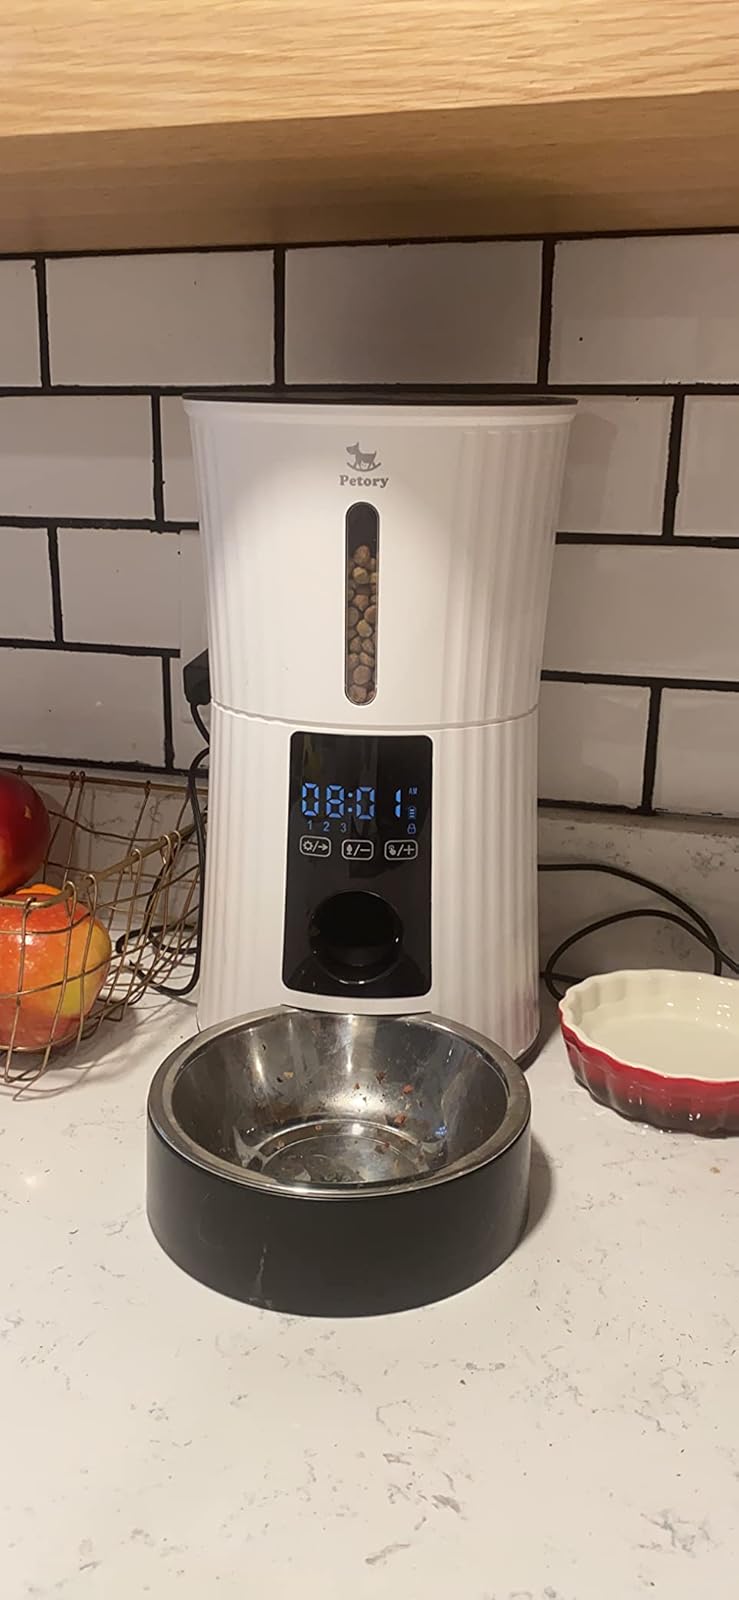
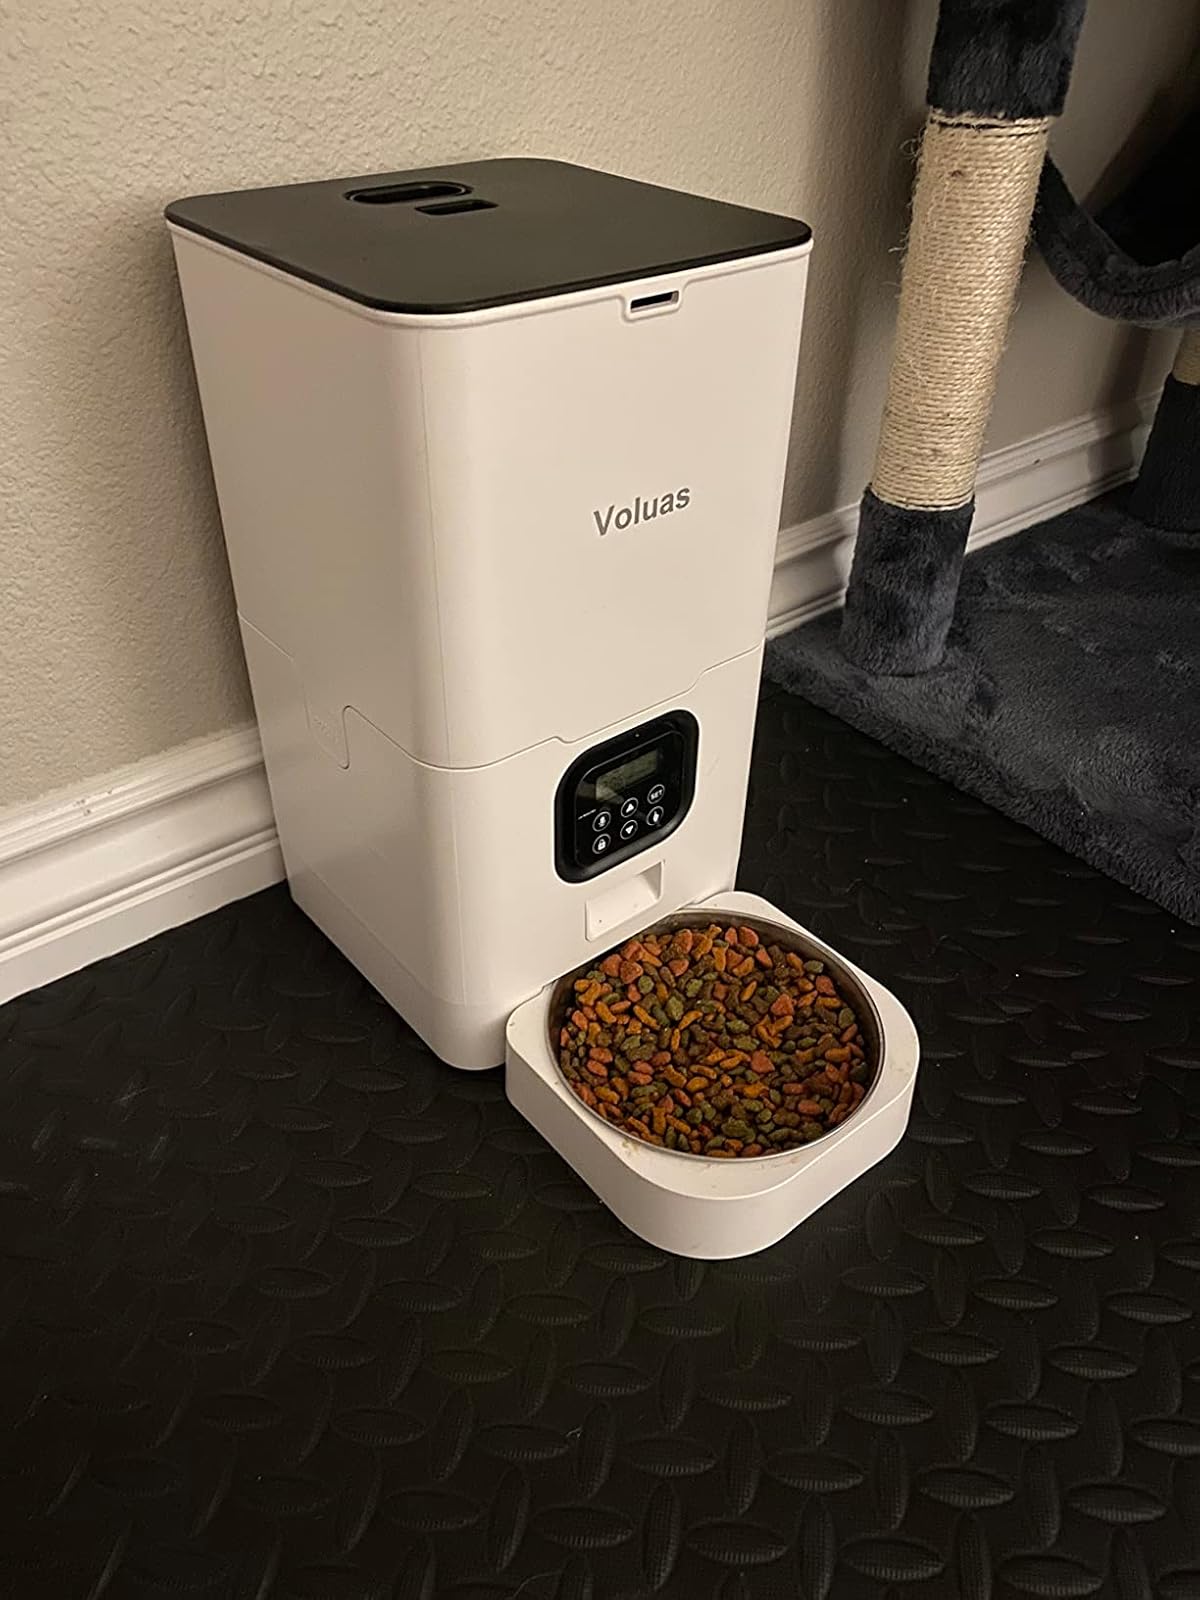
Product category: items_feeder
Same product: no